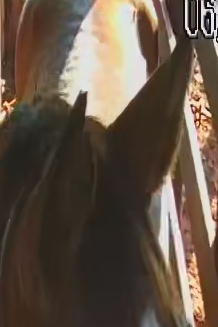
Face region: ears (position_of_ears)
Pain indicator: not_present